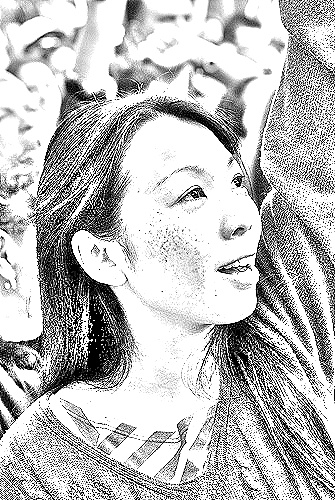
Portrait style: Sketch Portrait